Describe the emotion expressed in this image:  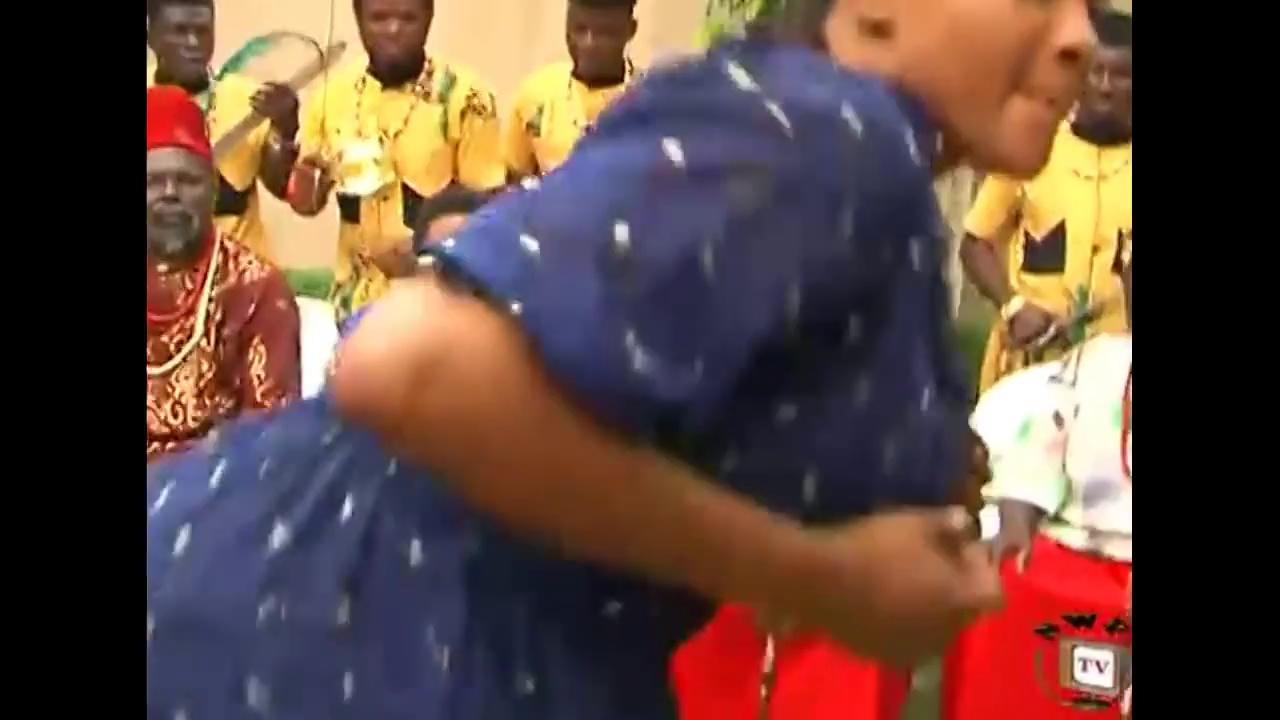
This person displays Fear, valence and arousal with low intensity.